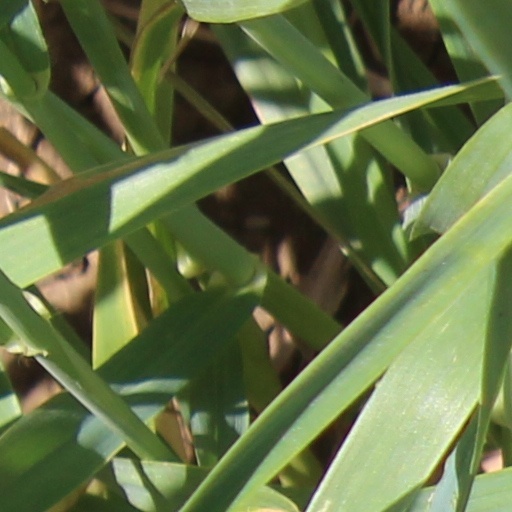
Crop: wheat